Wilbur Ross

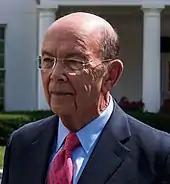
The leaked documents revealed that Secretary of Commerce Wilbur Ross holds stakes in businesses connected to sanctioned Russian oligarchs, which he did not disclose during his confirmation hearings.

In January 2019, Ross was present with other American politicians when 23 criminal charges were announced against Huawei and its CFO Meng Wanzhou, including financial fraud, money laundering, conspiracy against the United States, industrial espionage, mail and wire fraud, obstruction of justice and violation of sanctions against Iran. In July 2019, Ross stated that the United States will keep Huawei on its blacklist but will allow licensed sales.